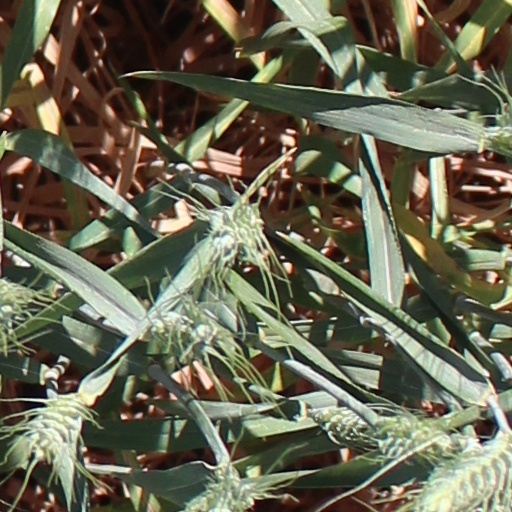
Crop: wheat